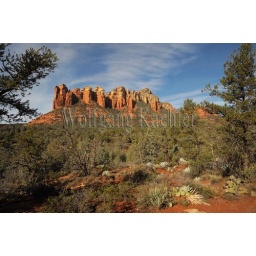
Usa, arizona, sedona, devil's kitchen trail, coffeepot rock in background